U.S. Route 76 in Georgia

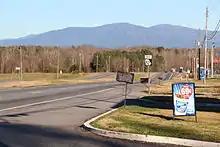
US Route 76 in Whitfield County, Georgia

By the end of 1950, US 76/SR 2 were paved from Hiawassee to just east of the Towns–Rabun county line. Also, SR 2 was paved from Clayton to the South Carolina state line. By the middle of 1954, the entire length of roadway, from Tennessee to South Carolina, was paved. 1957 found SR 282 built along the current path of US 76, but only from the Murray–Gilmer county line to Ellijay. By 1966, US 76 was designated along US 41/SR 3 from Tennessee to Dalton. In 1969, SR 282 was extended west to an intersection with US 411/SR 61 southeast of Ramhurst. In 1971, US 76/SR 52 were rerouted west of Chatsworth. Before, they bypassed Spring Place. Northwest of the town, they were routed south into town and entered Chatsworth farther south than it previously did. The former route was re-designated as SR 52 Connector. In 1981, US 76 was rerouted between Chatsworth and Ellijay. In Chatsworth, US 76 turned south-southeast, along US 411/SR 61. In Ramhurst, it turned east onto a slightly re-routed SR 282 and followed that route to Ellijay. In 1987, US 76/SR 2 between Hemp and Blairsville was routed on a farther-north, and more direct, path. In 1989, SR 515 was signed along US 76 from East Ellijay to northeast of Young Harris, as it is today.